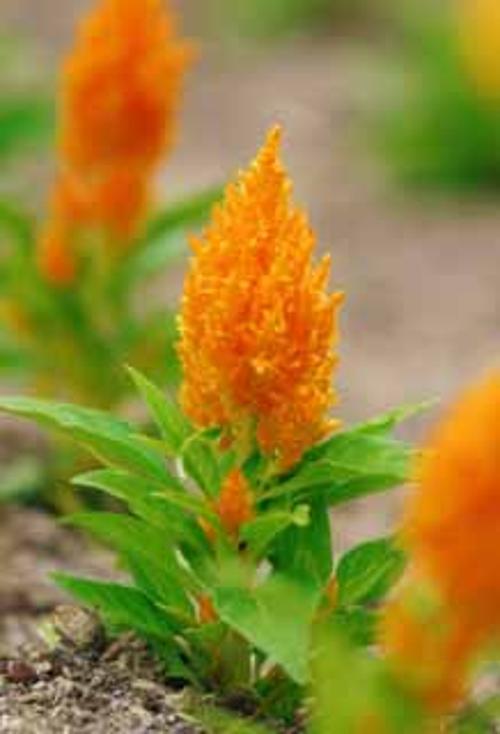
Label: prince of wales feathers